Puerto Ricans in World War II

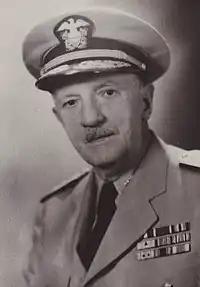
Rear Admiral Riefkohl (later years)

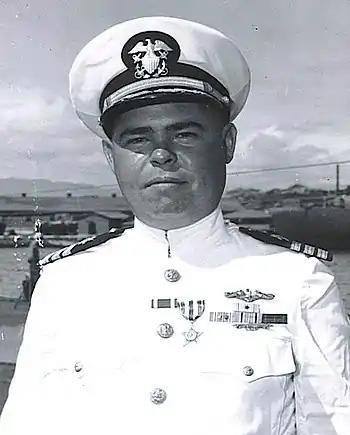
Captain Marion Frederic Ramirez de Arellano

During World War II, the United States Army was segregated. Puerto Ricans who resided on the mainland and who were fluent in English served alongside their "White" counterparts and "Black" Puerto Ricans were assigned to units made up mostly of African Americans. Puerto Ricans from the island served in Puerto Rico's segregated units, like the 65th Infantry and the Puerto Rico National Guard's 295th and 296th regiments.